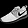
Label: Sneaker